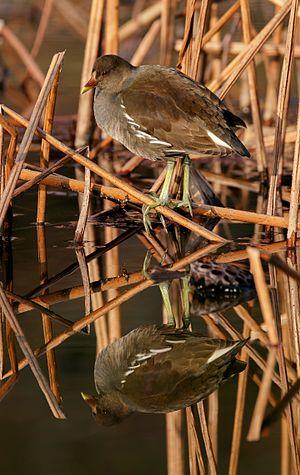
La Gallinule poule d'eau ou plus simplement Poule d'eau, est une espèce d'oiseaux appartenant à l'ordre des Gruiformes et à la famille des Rallidae. Comme ces derniers, la poule d’eau est capable de voler. Elle est très fréquente dans les étangs et les mares, ainsi que dans les cours d'eau où la végétation est suffisamment dense.